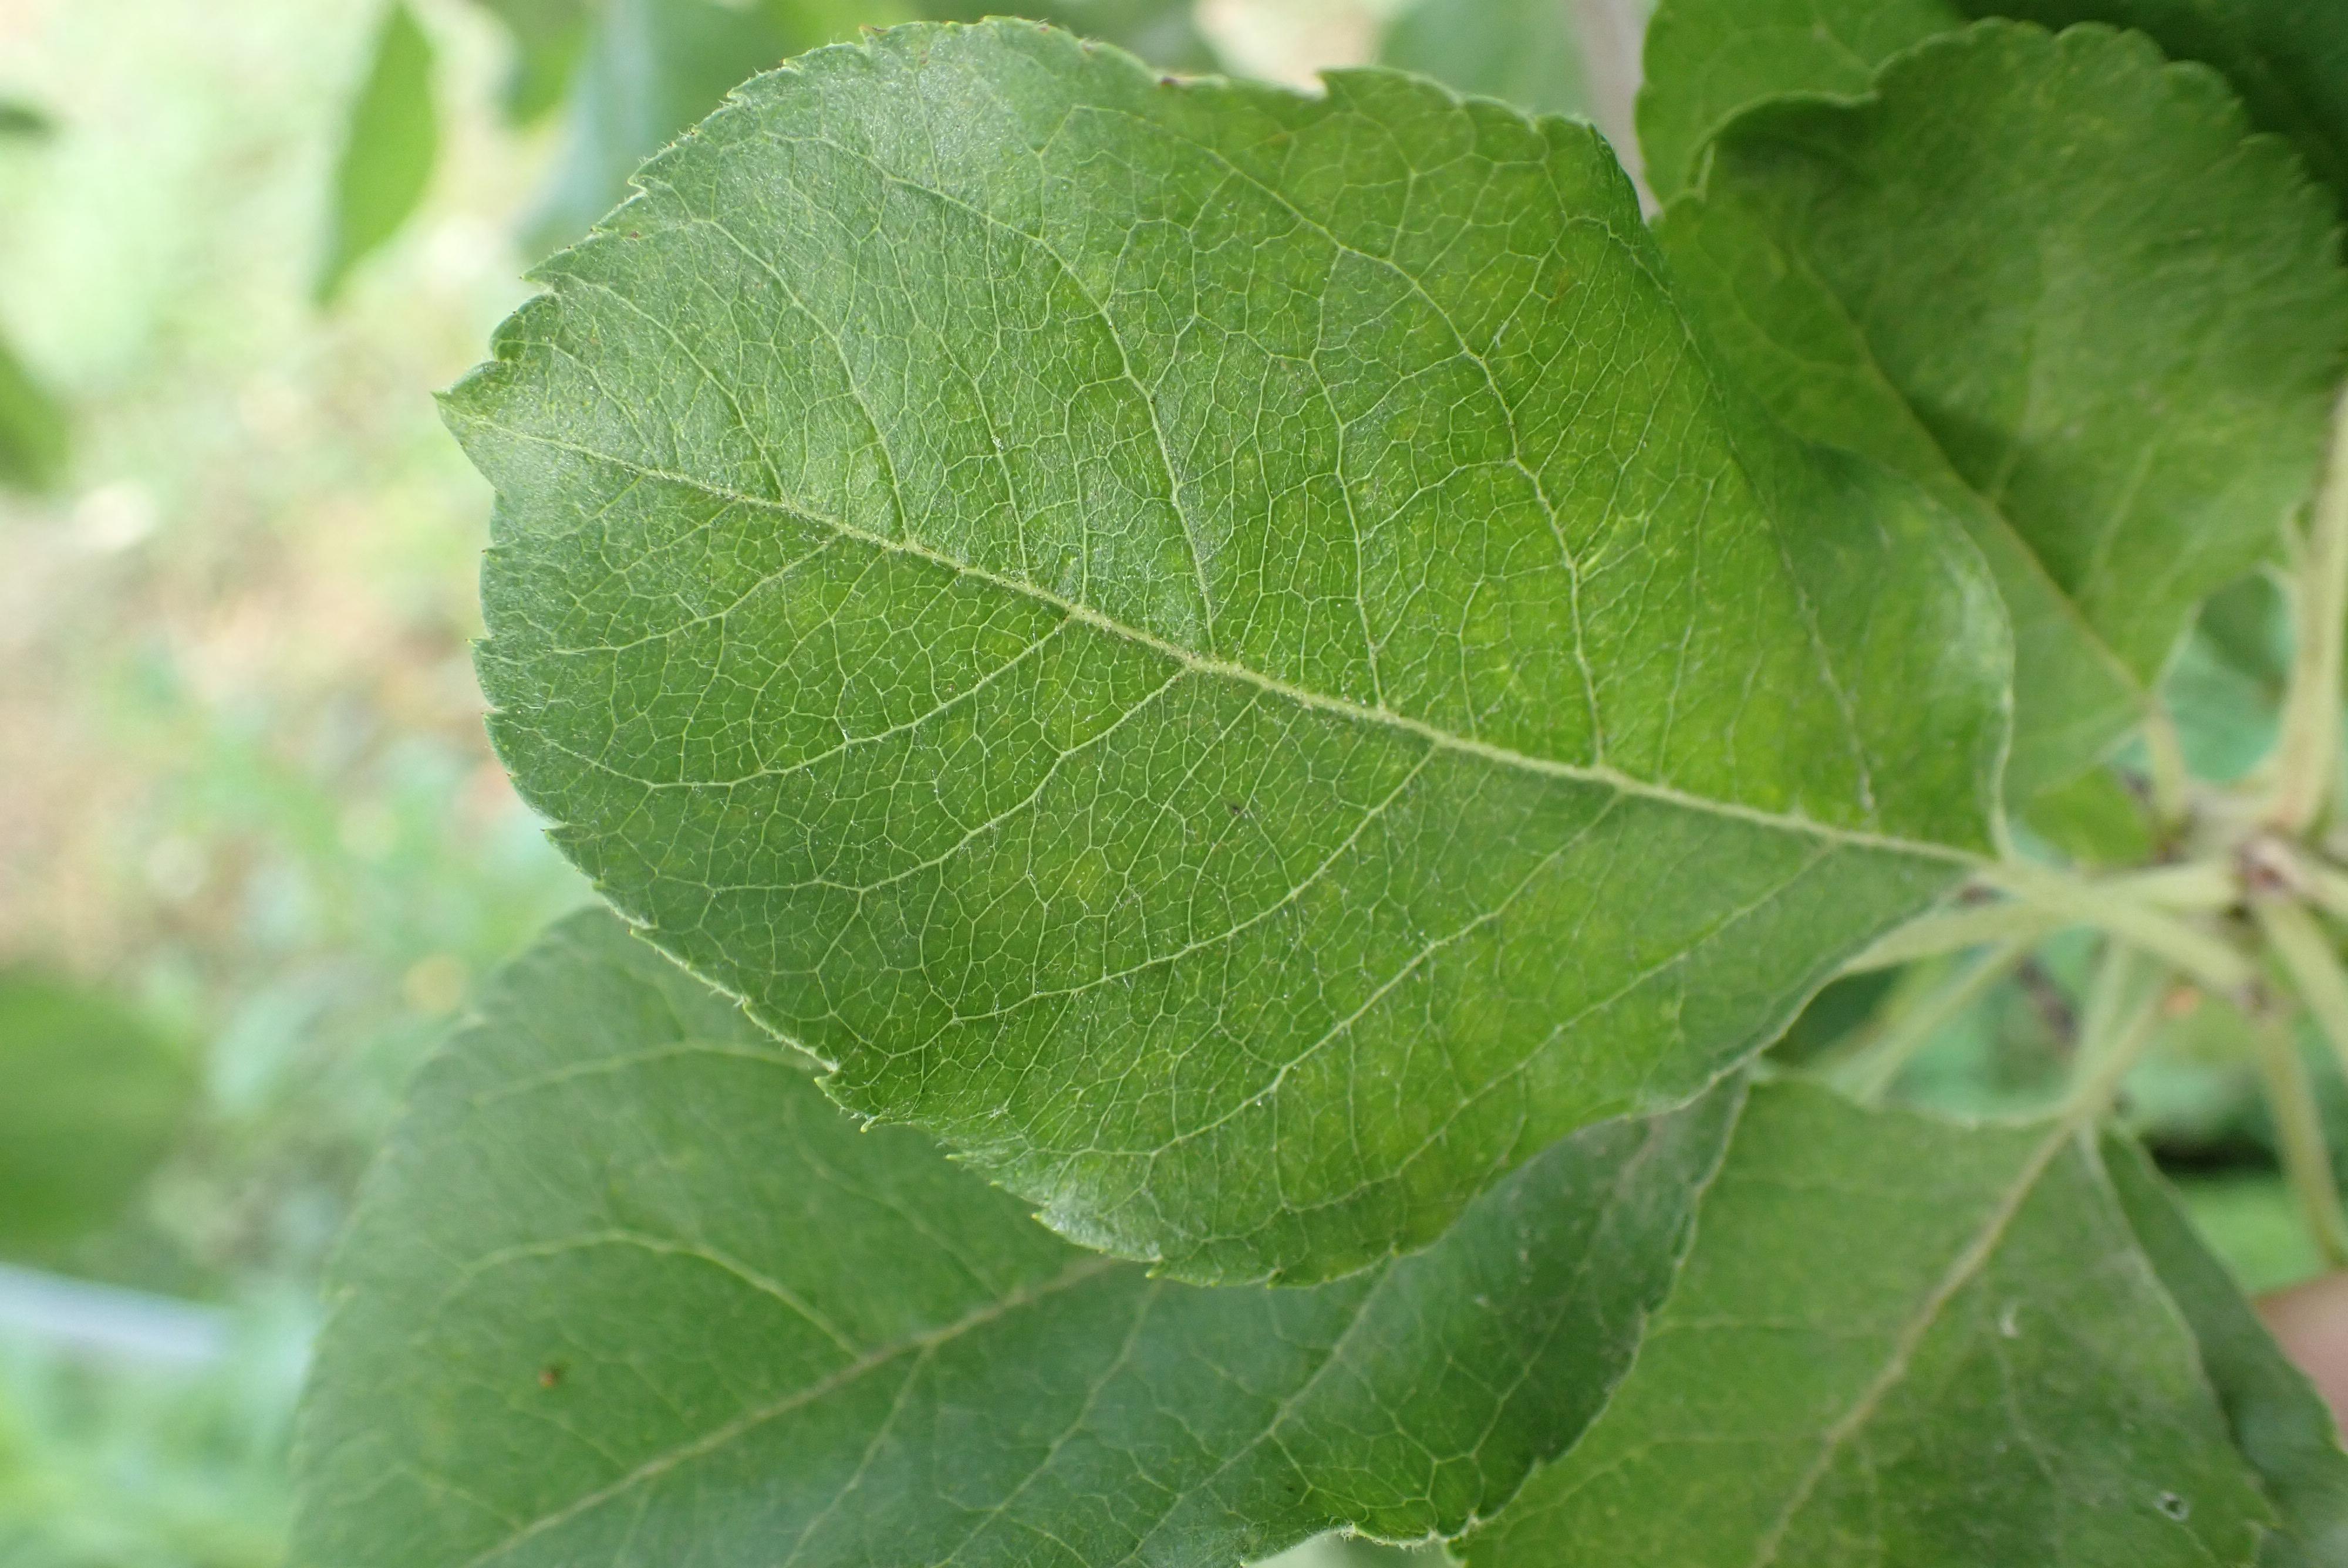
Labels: healthy